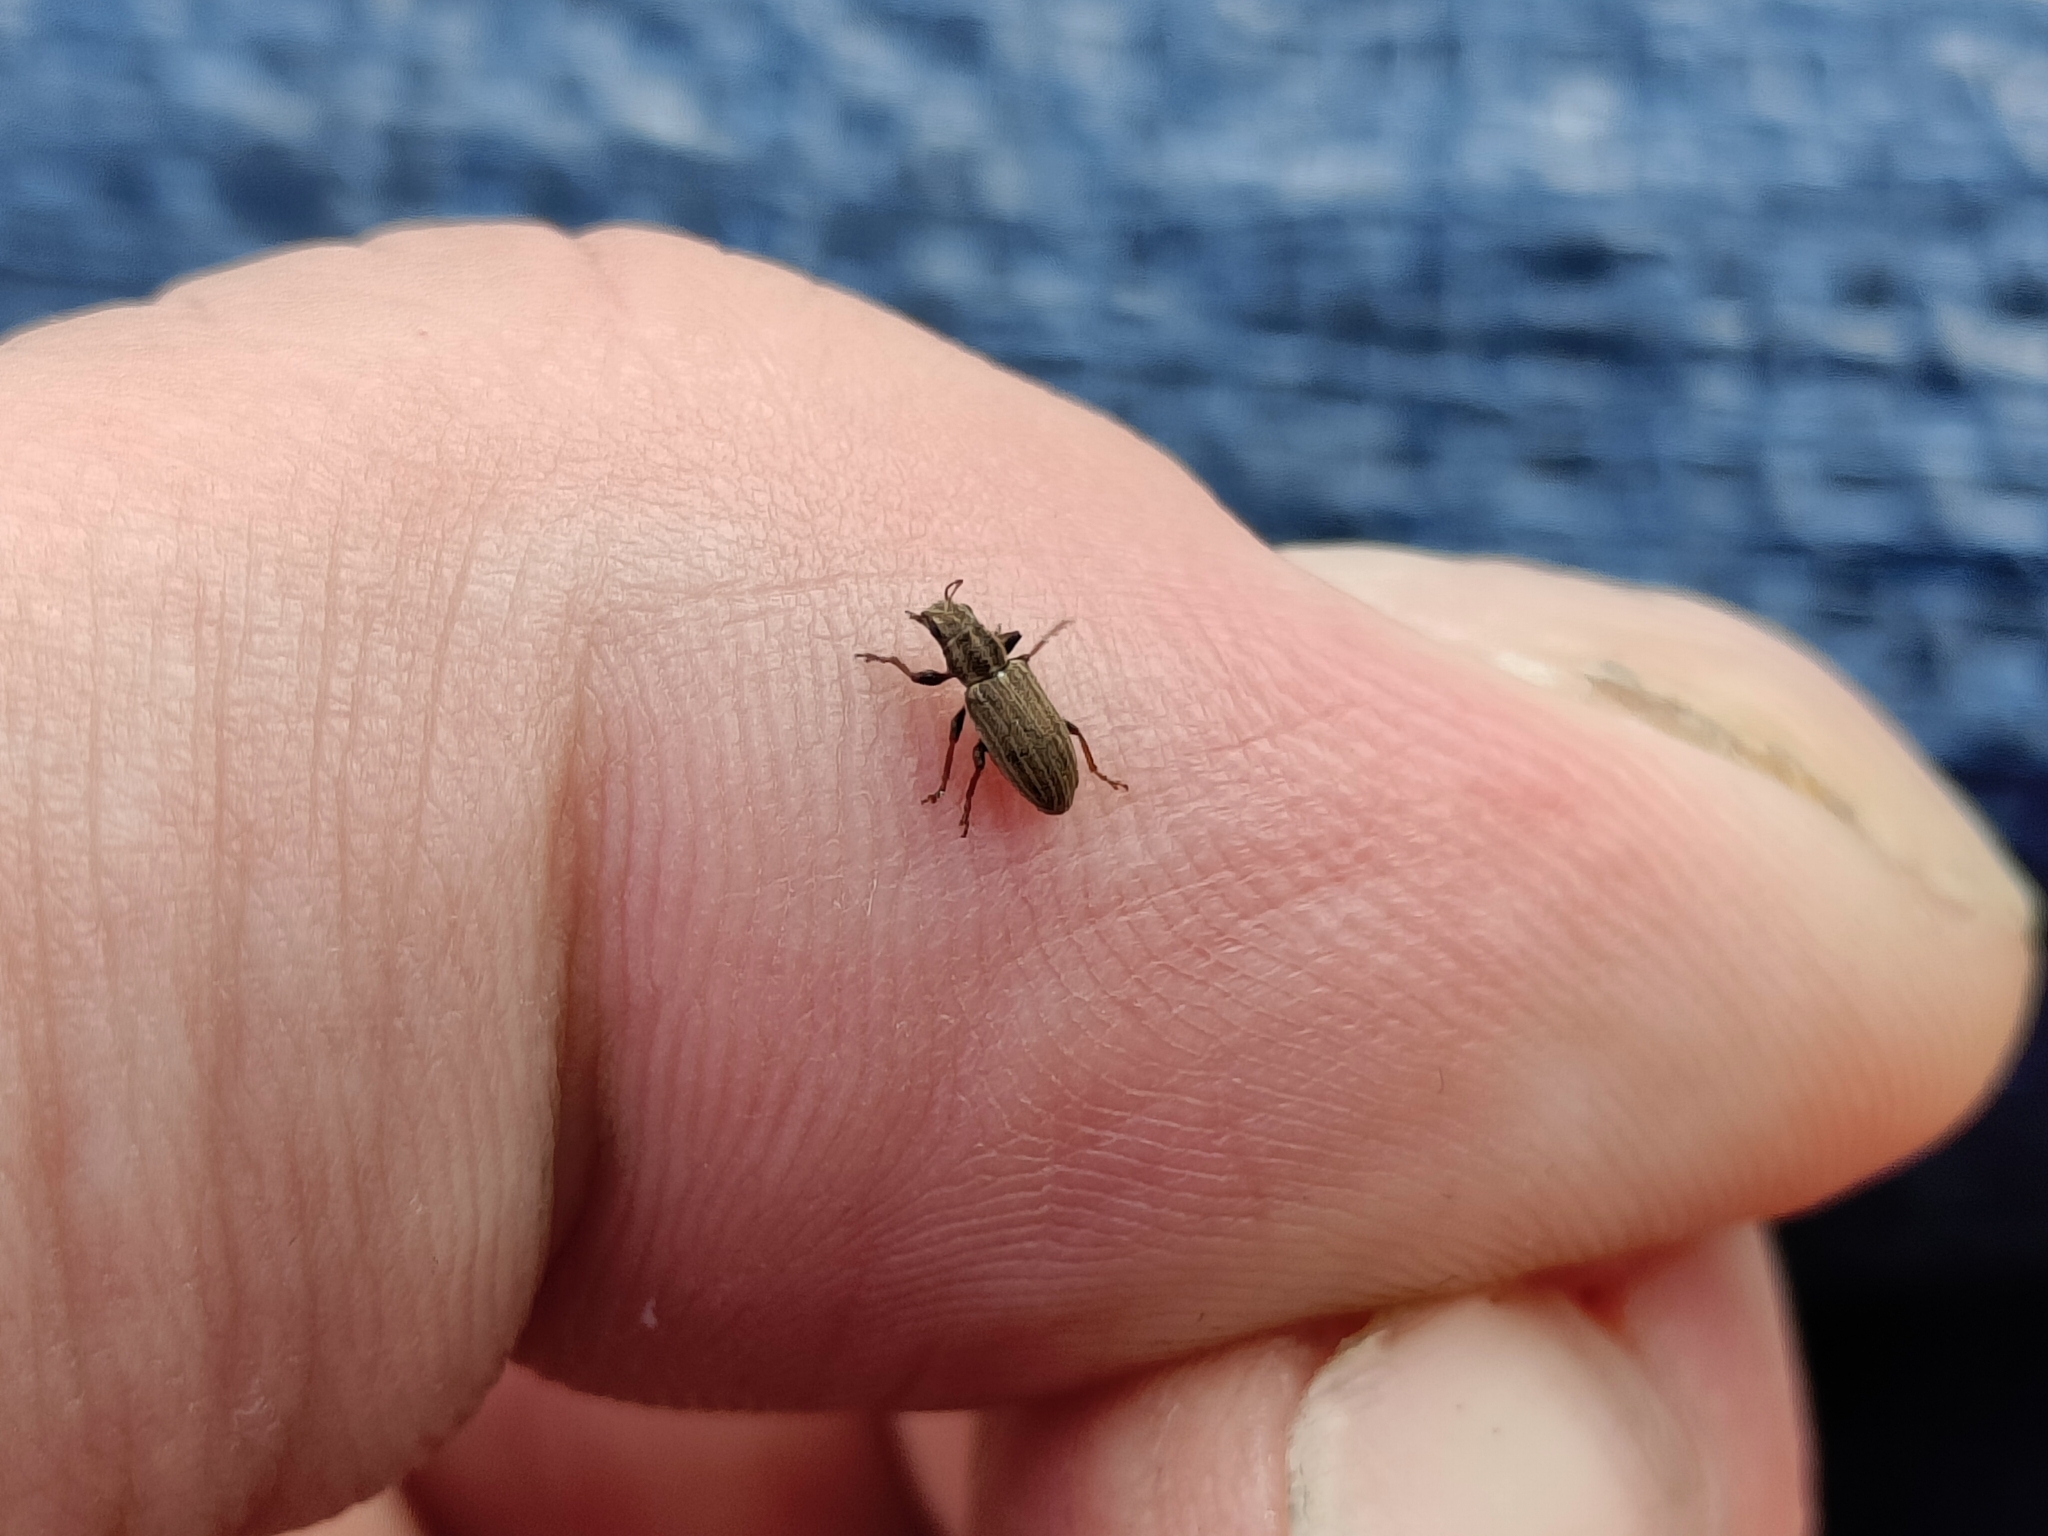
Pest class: pea_leaf_weevil